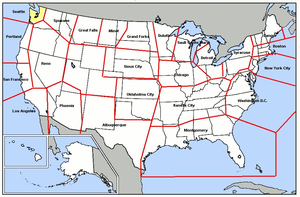
Semi-Automatic Ground Environment est le nom d'un système d'arme américain ultra-secret étudié à partir de 1952 opérationnel de 1959 à 1983.